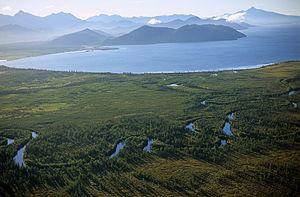
Le lac Kronotski, que l'on trouve parfois orthographié lac Kronotskoé, est le plus grand lac d'eau douce de la péninsule du Kamtchatka. Il est situé entre les monts Toumrok et Gamtchien, dans la péninsule du Kamtchatka, à l'est de la Russie. Il compte parmi les sites naturels uniques de la réserve naturelle de biosphère de Kronotski et s'étend au pied du volcan actif du même nom.